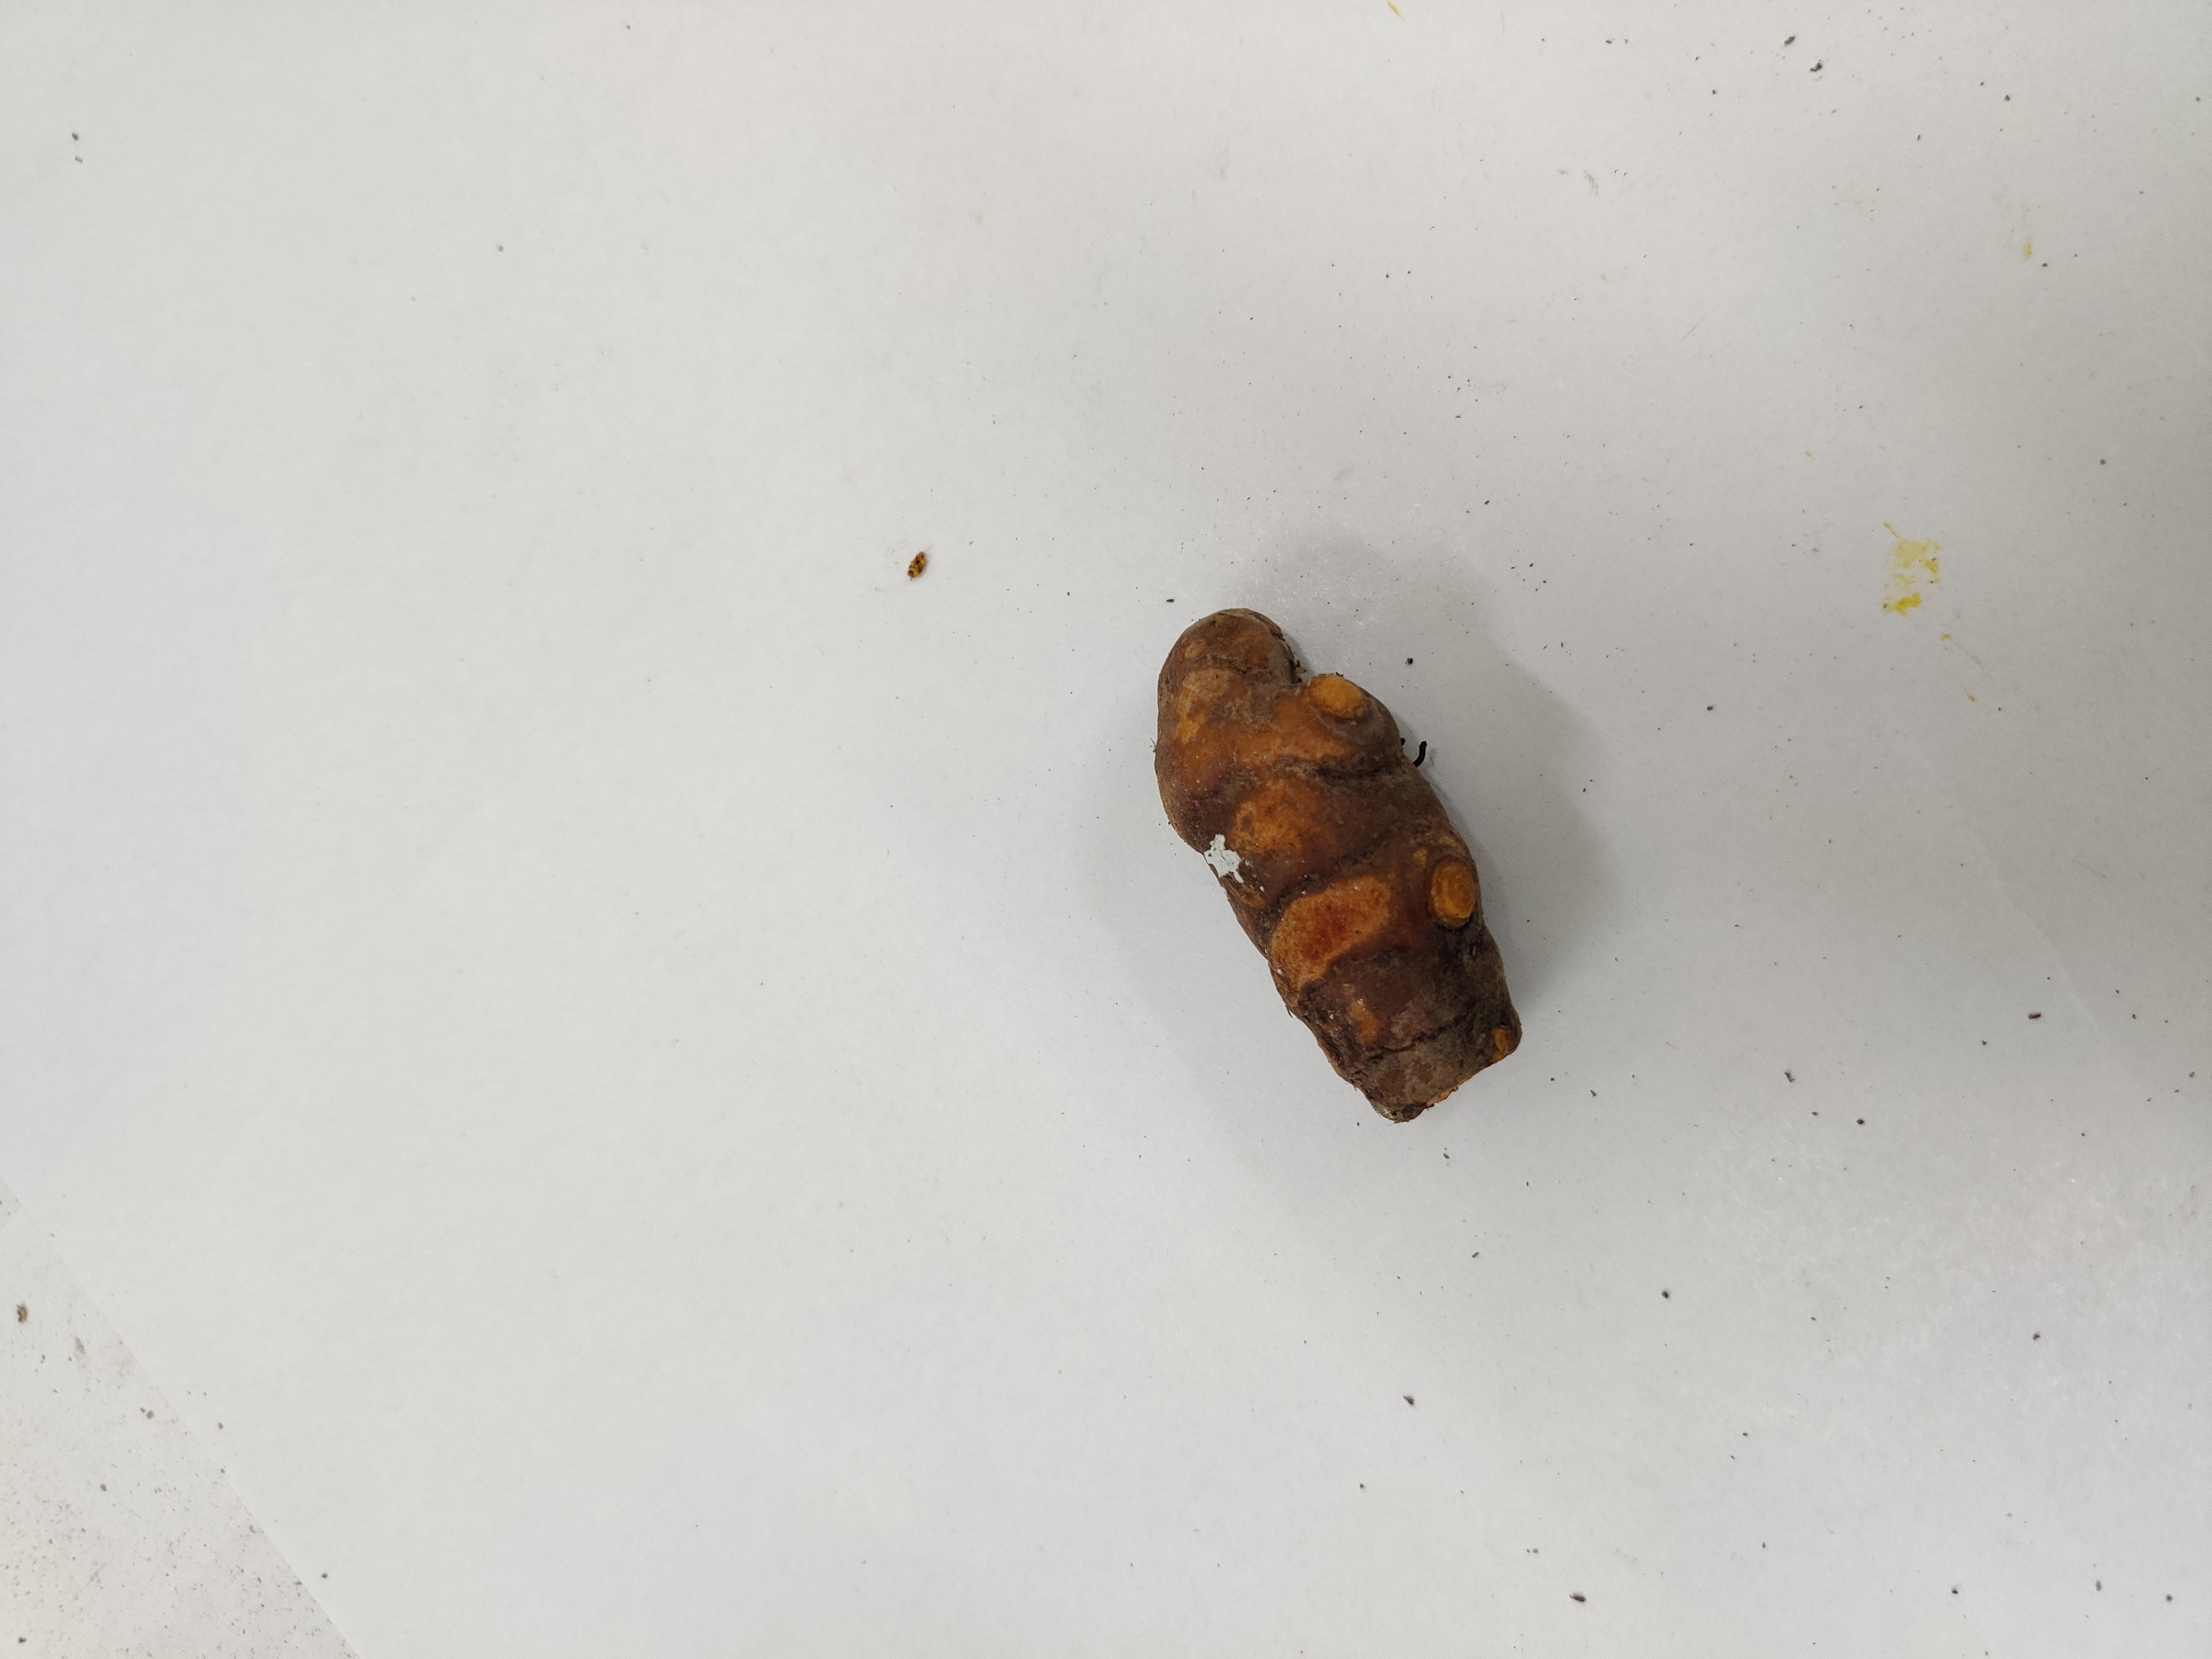
Crop: Turmeric
Condition: Fresh